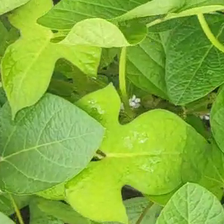
Weed species: Obscure_morning _glory(Ipomoea obscura)